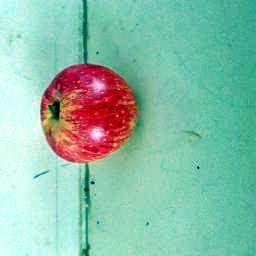
Fruit: Apple
Quality: Good